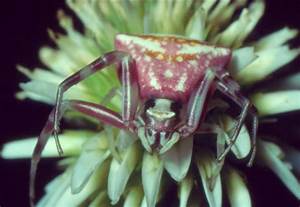
Label: ragno